Jason Voorhees

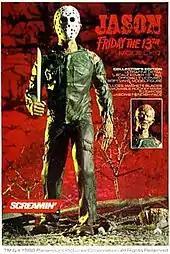
In 1988, Screamin' toys introduced the build-it yourself Jason figure.

Jason Voorhees is one of the leading cultural icons of American popular culture. In 1992 Jason was awarded the MTV Lifetime Achievement Award. He was the first of only three completely fictional characters to be presented the award; Godzilla (1996) and Chewbacca (1997) are the others. Jason was named No. 26 in "Wizard" magazine's "100 greatest villains of all time". Universal Studios theme parks, in collaboration with New Line Cinema, used the character for their Halloween Horror Nights event. In June 2020, Jason appears in a PSA to encourage people to wear a mask during the COVID-19 pandemic. In October 2021, "IGN" named Jason the "Greatest Movie Slasher of All Time", while Scott Gleeson of "USA Today" named Jason the 2nd most "haunting horror movie villain". "Red Bull" called Jason as one of the scariest video game villains of all time, because "playing as Jason is loads of fun, but having to run and hide from him is as exhilarating as it is terrifying."